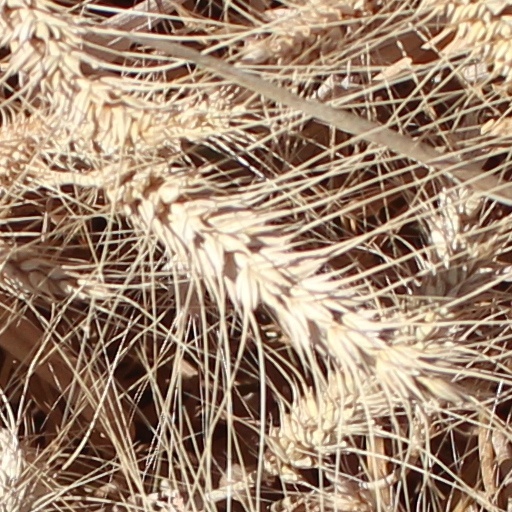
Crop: wheat